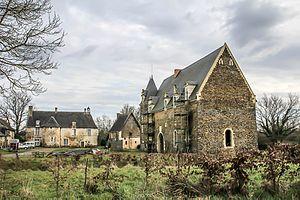
Manoir de Charnacé
Champigné est une ancienne commune française située dans le département de Maine-et-Loire, en région Pays de la Loire.
Le manoir de Charnacé est un manoir situé à Champigné, en France.